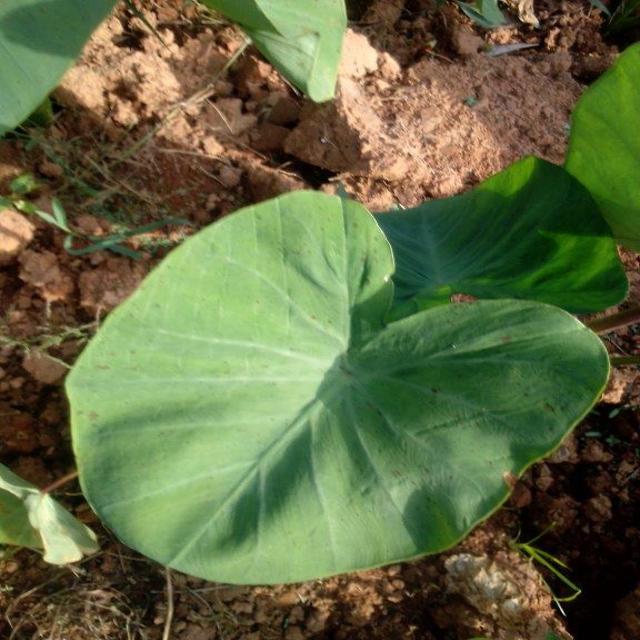
Label: Healthy